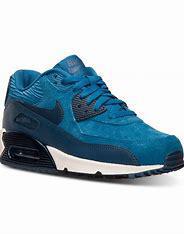
Brand: Nike
Model: Air Max 90 Leather